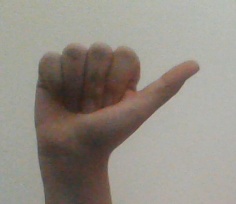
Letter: dhad